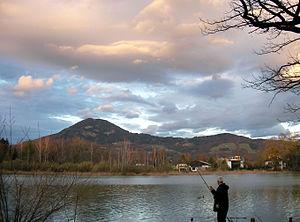
Le Gaisberg est un sommet des Alpes, à 1 288 m d'altitude, dans le massif du Salzkammergut, en Autriche.